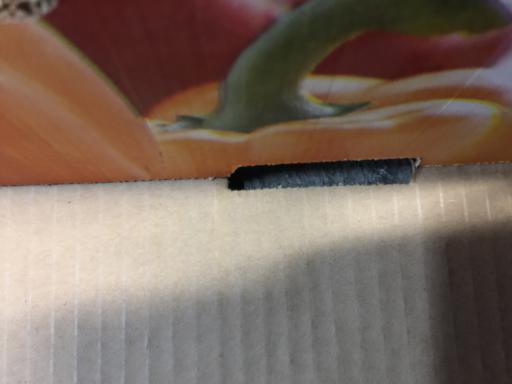
Label: cardboard